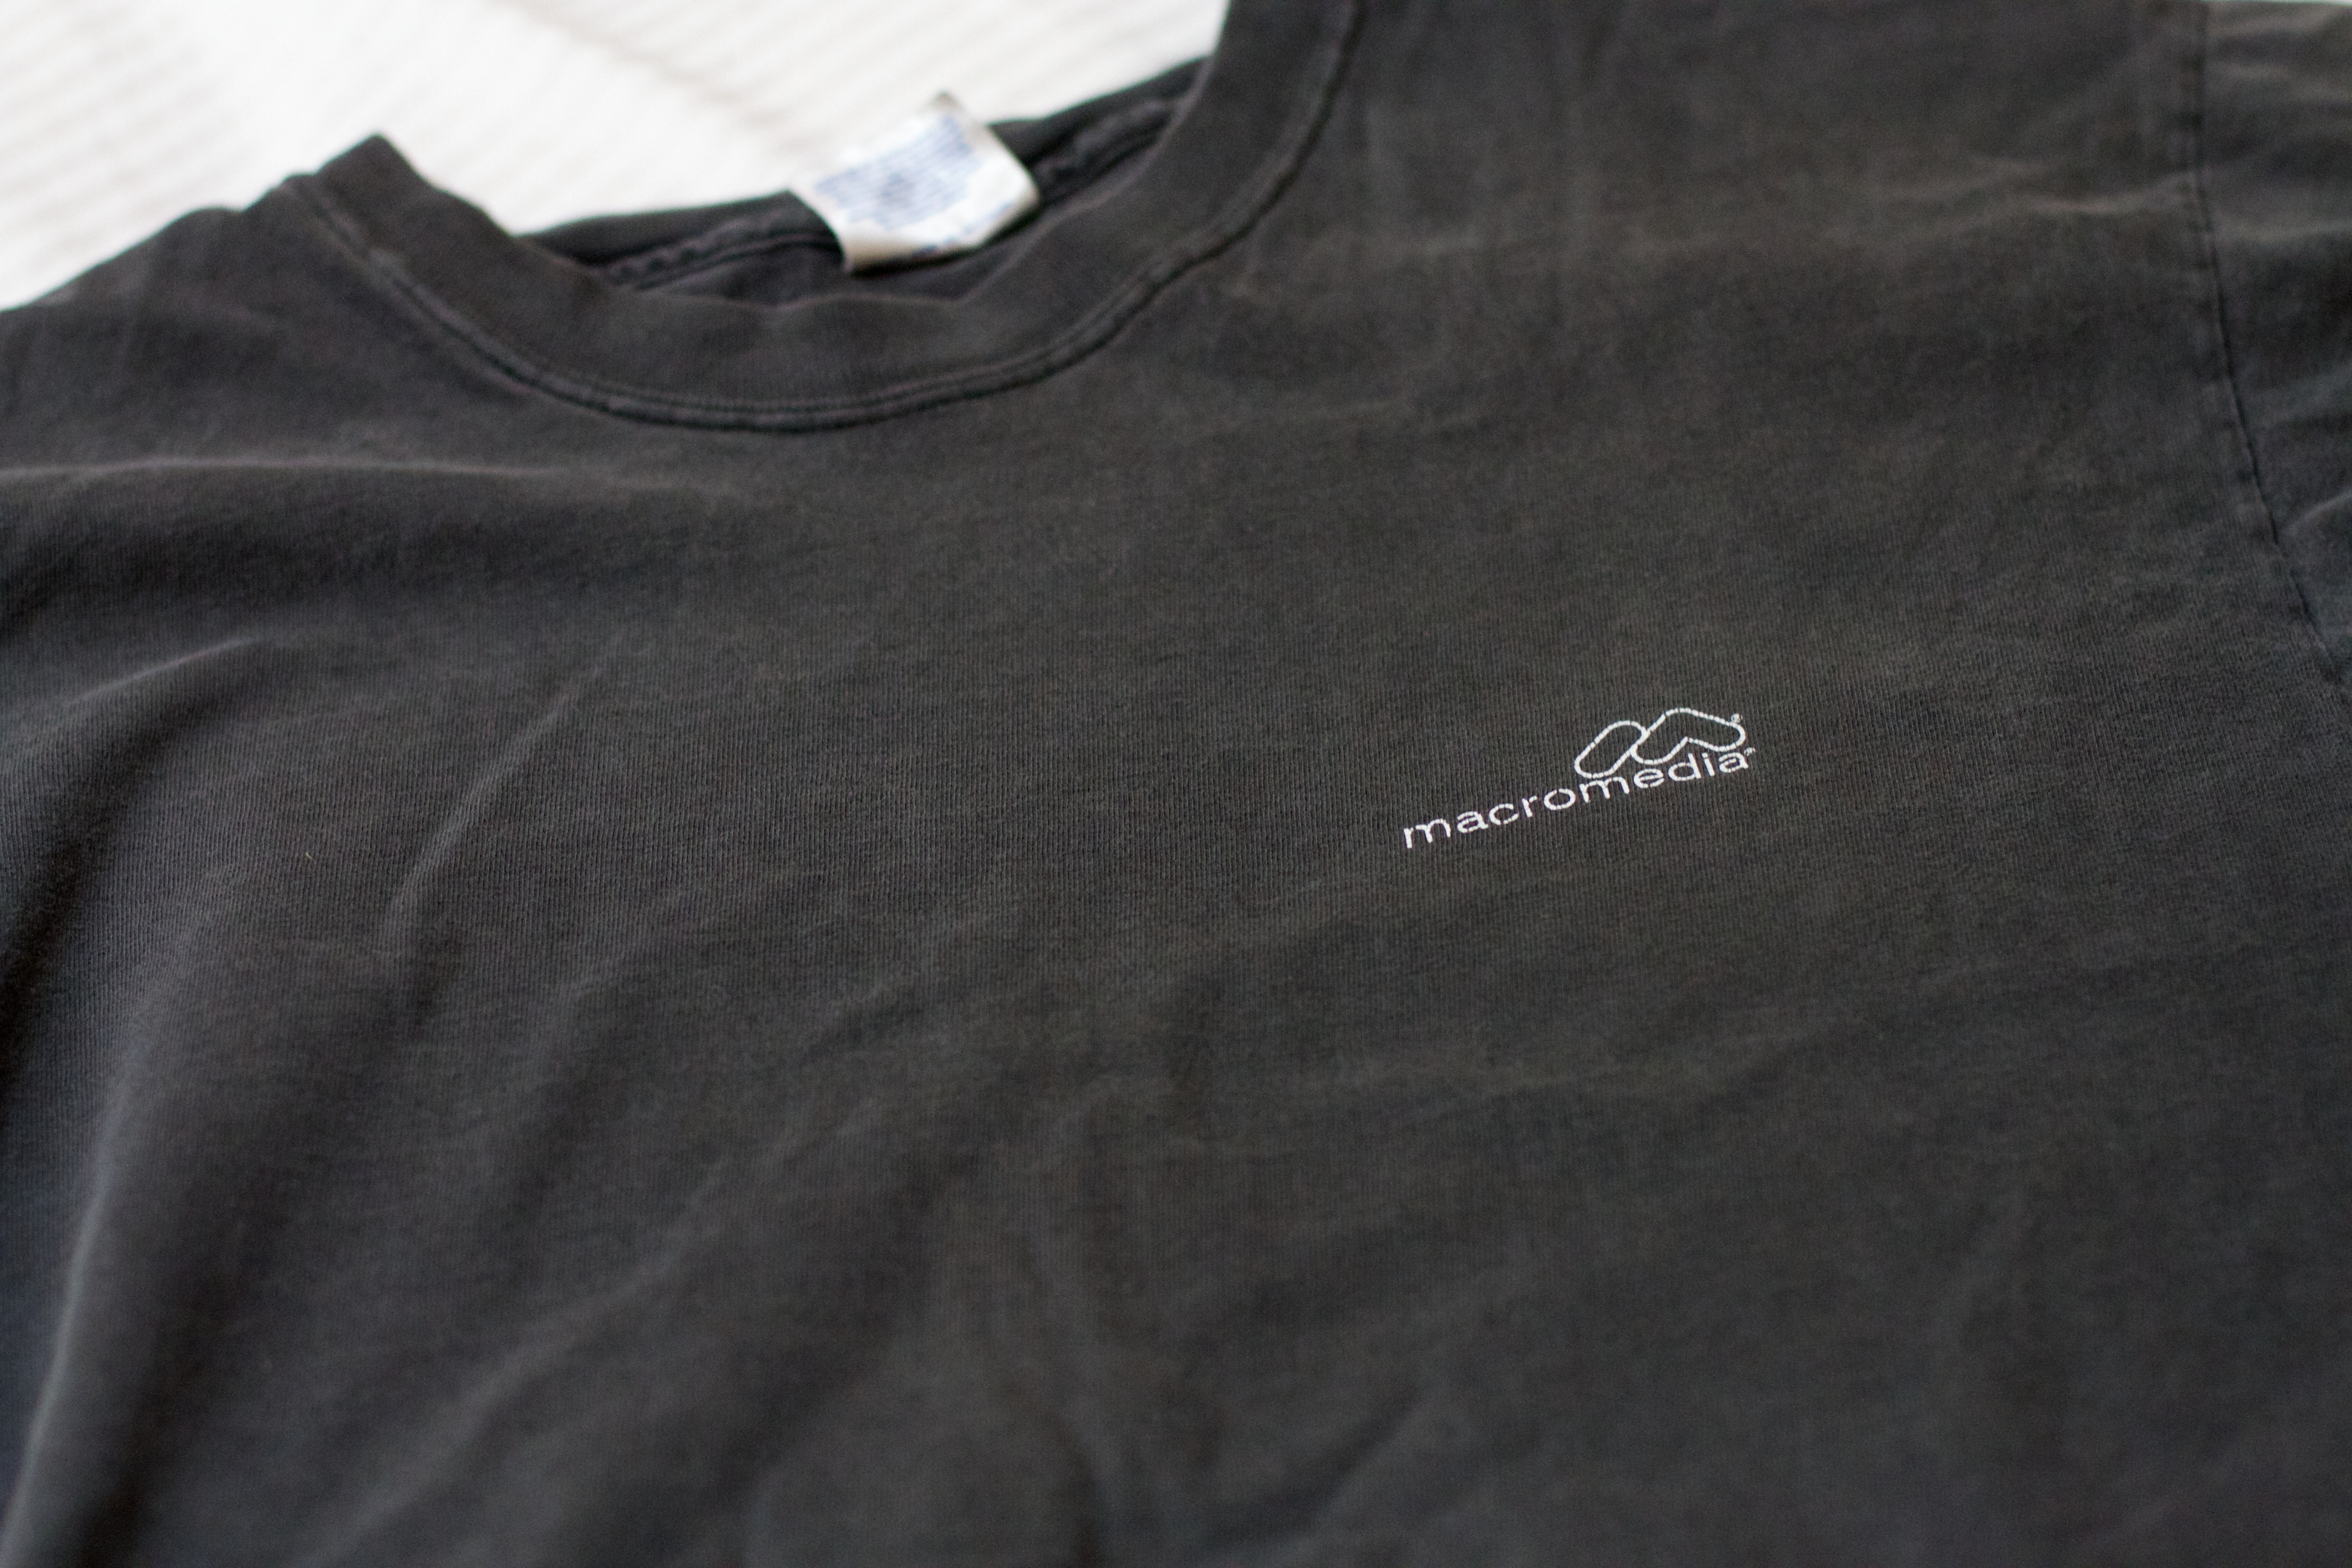
leather, clothing, black, jacket, outerwear, material, denim, brand, textile, cool image, zipper, pocket, t shirt, leather jacket